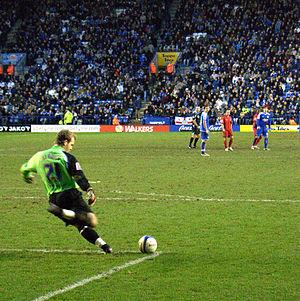
Ben Alwick est un footballeur anglais, né le 1ᵉʳ janvier 1987 à Prudhoe. Il évolue au poste de gardien de but. Il est le frère aîné de Jak Alnwick, gardien avec Port Vale.